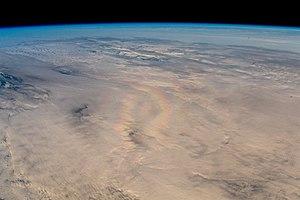
Gloire (phénomène optique) vue depuis la station spatiale internationale et photographiée le 14 septembre par l'astronaute allemand Alexander Gerst.
Une gloire est un phénomène optique entourant un objet matériel, ayant la forme d'une ellipse aux couleurs de l'arc-en-ciel. Il s'agit d'un ou plusieurs séries d'anneaux colorés vus par un observateur autour de son ombre portée sur un nuage constitué principalement par de nombreuses petites gouttelettes d'eau, sur du brouillard ou, mais très rarement, sur de la rosée. Le phénomène est beaucoup plus petit qu'un arc-en-ciel, 5° à 20° d'ouverture par rapport au centre, et son diamètre dépend de la grosseur des gouttelettes. Il s'agit d'une forme d'anthélie.